United States military bands

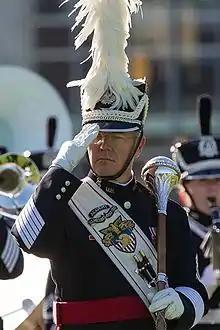
The West Point Band, a premier ensemble, passes in review.

During World War II, the Women's Army Corps (WAC) formed female military bands to perform for departing and arriving troops, on training bases in the U.S., and as part of war bond drives, including the 404th Armed Service Forces Band, the only all-Black all-female band in U.S. military history.